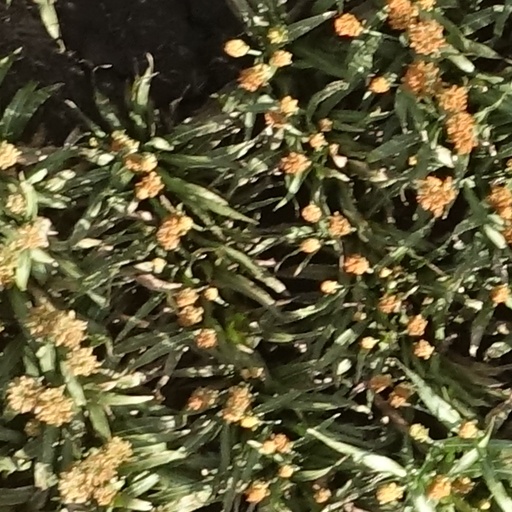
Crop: sorghum